Endre Bíró

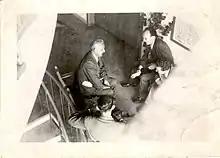
Albert Szent-Györgyi on the left, Tamás Erdős on the far right, next to him Endre Bíró, the person whose face cannot be seen is W.F.H.M. Mommaerts, Stockholm, 1947, the Sixth International Congress of Experimental Cytology

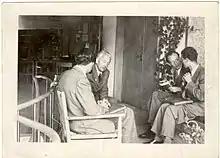
W.F.H.M. Mommaerts and Albert Szent-Györgyi on the left, Endre Bíró and Tamás Erdős on the right, Stockholm, 1947, the Sixth International Congress of Experimental Cytology

Bíró started his scientific career at the Biochemistry Institute of the Pázmány Péter University of Budapest in 1945, an institute that Albert Szent-Györgyi founded in the same year.